The Story of Vernon and Irene Castle

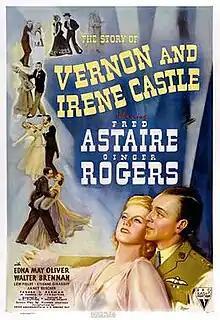
Theatrical release poster

The Story of Vernon and Irene Castle is a 1939 American biographical musical comedy film directed by H.C. Potter. The film stars Fred Astaire, Ginger Rogers, Edna May Oliver, and Walter Brennan. The film is based on the stories "My Husband" and "My Memories of Vernon Castle", by Irene Castle. The movie was adapted by Oscar Hammerstein II, Dorothy Yost and Richard Sherman. This was Astaire and Rogers' ninth and last film together with RKO. Their final pairing was "The Barkleys of Broadway" (1949) at MGM.